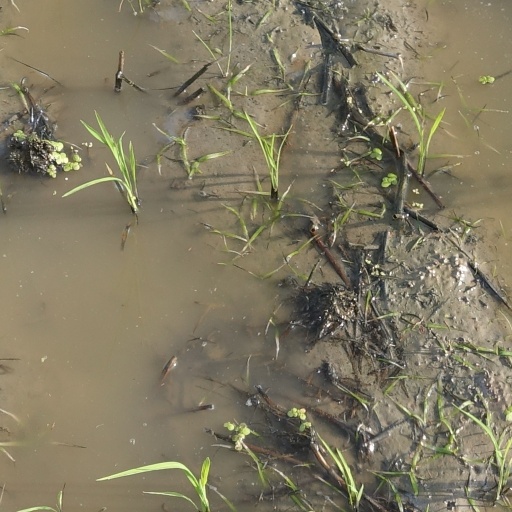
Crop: rice